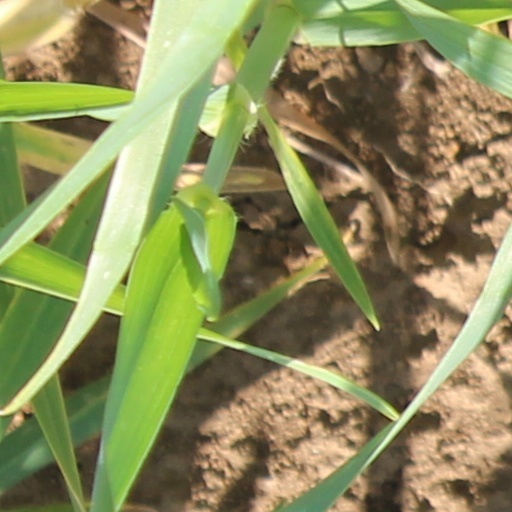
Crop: wheat